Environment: real
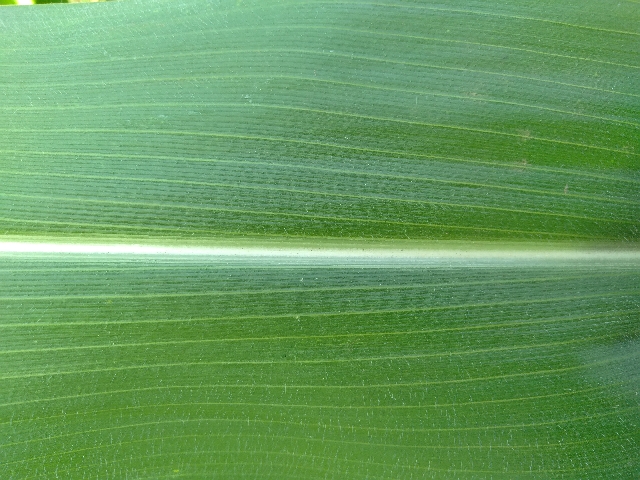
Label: healthy